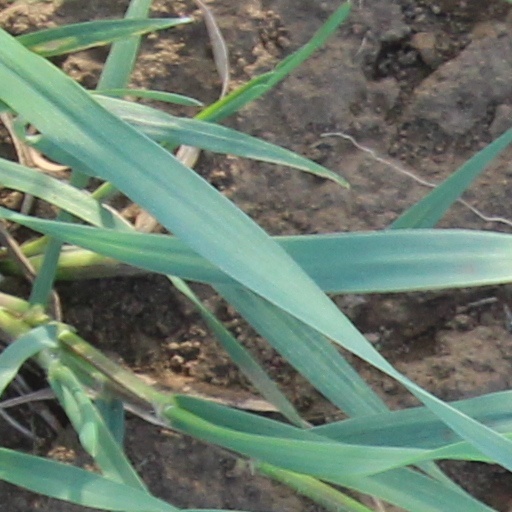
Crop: wheat